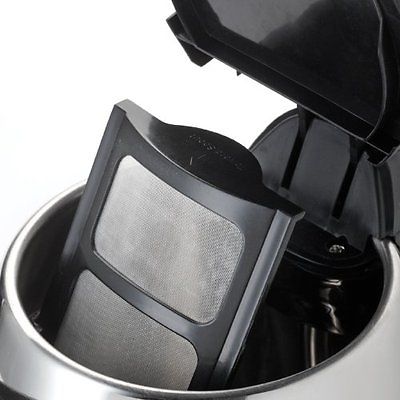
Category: kettle